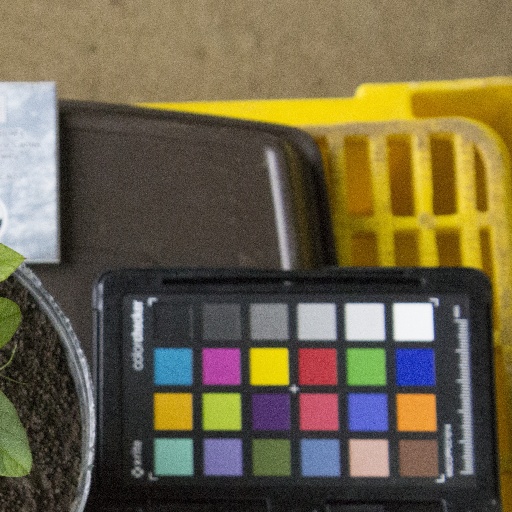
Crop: soybean